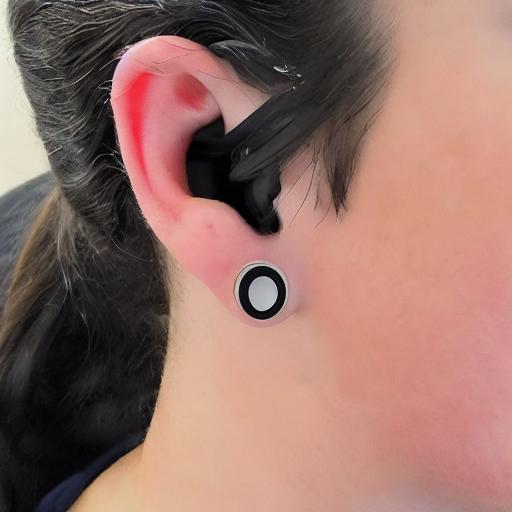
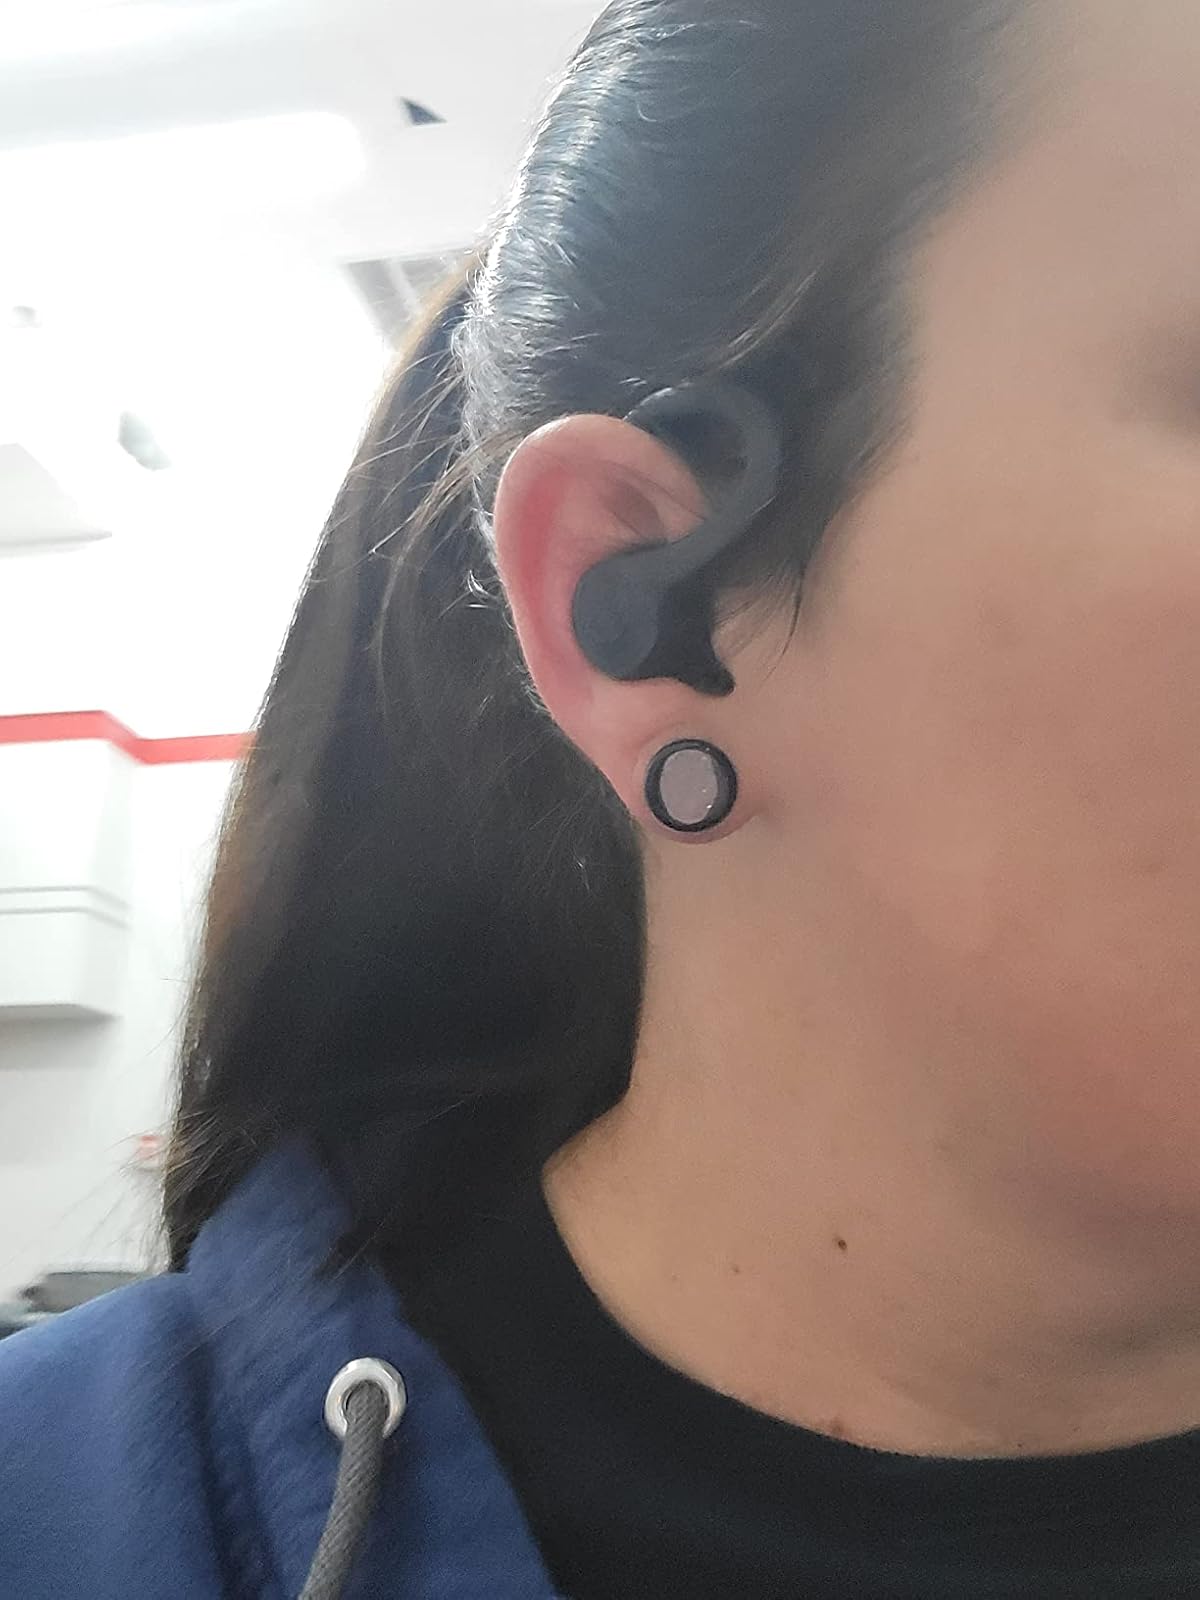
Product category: earbuds
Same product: no